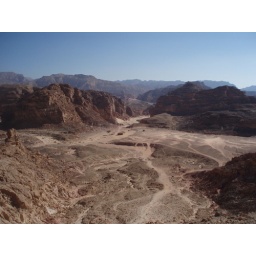
Somebody lives in this house under the tree. Two dogs barking here.